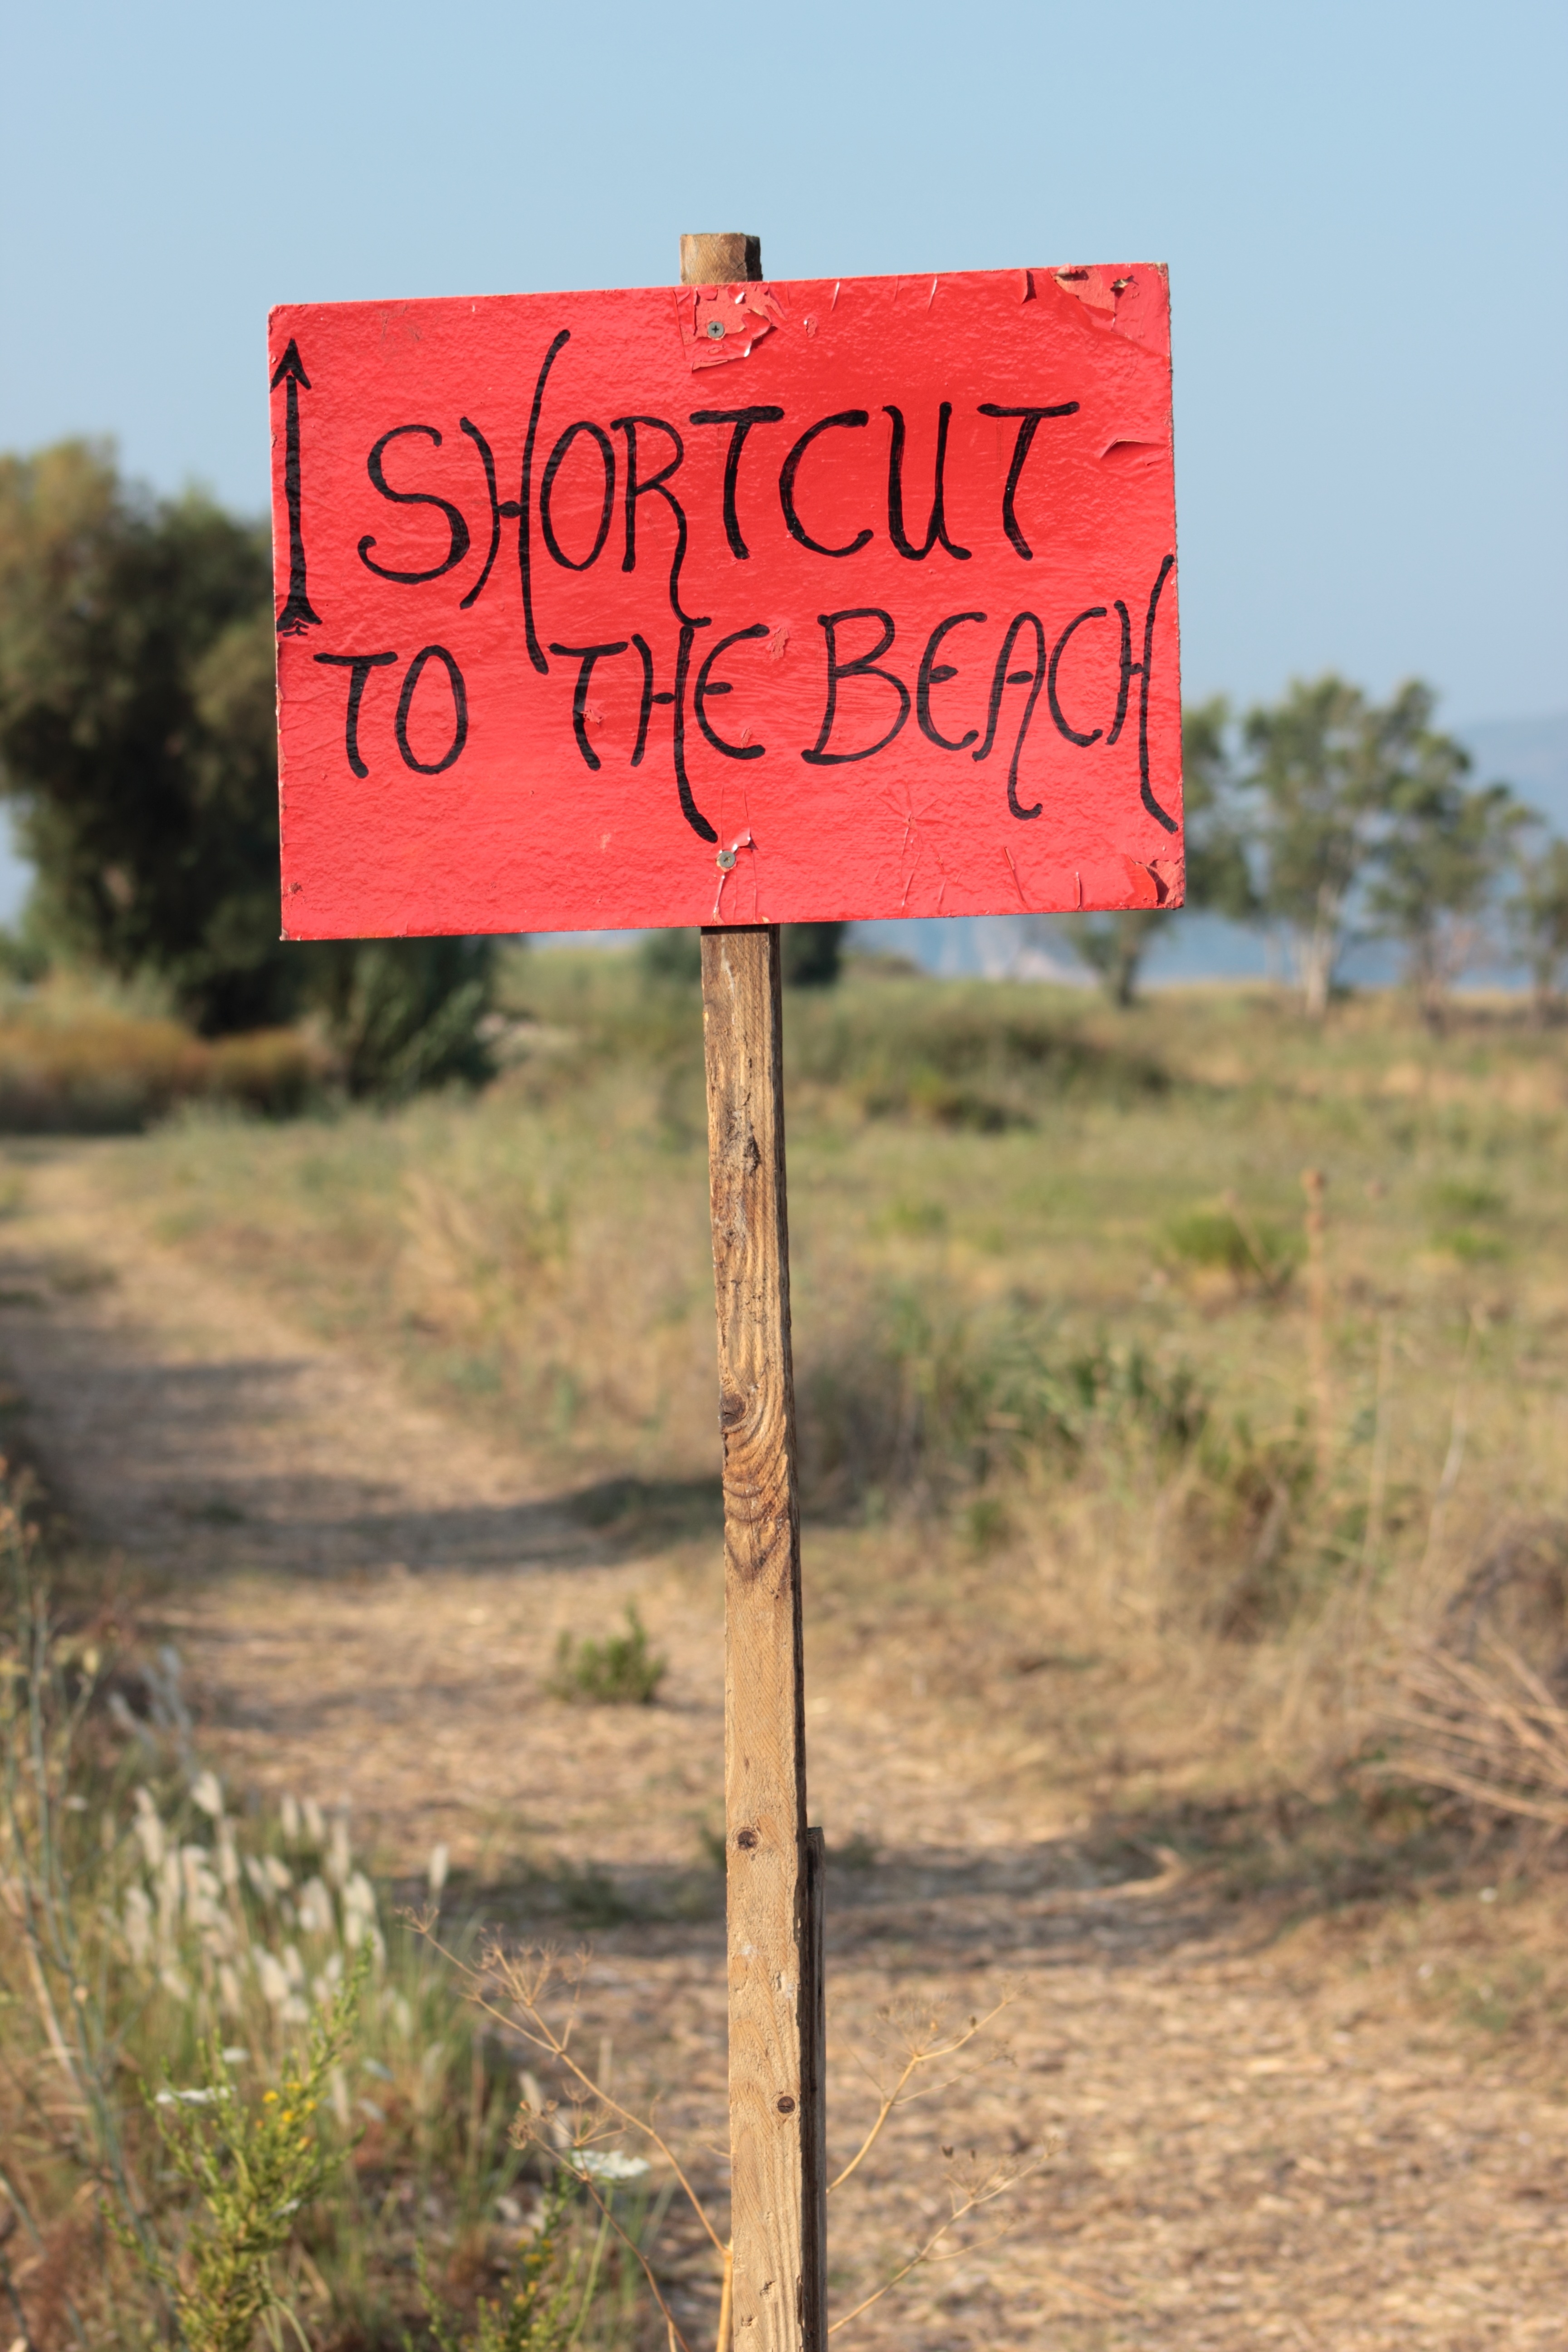
beach, sea, coast, nature, sand, sky, sun, trail, summer, vacation, tourist, travel, sign, holiday, soil, blue, signage, traffic sign, summer beach